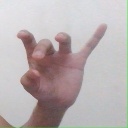
अक्षर: ओ